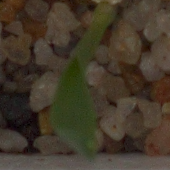
Label: common_wheat